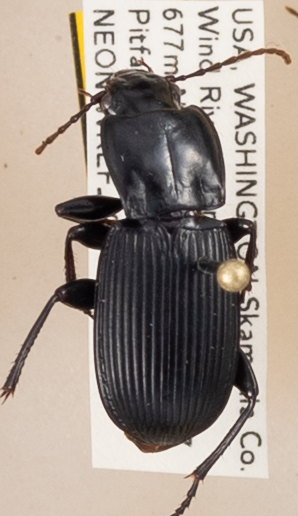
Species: Pterostichus herculaneus
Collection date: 2018-05-22
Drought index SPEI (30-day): -2.09
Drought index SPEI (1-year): -0.39
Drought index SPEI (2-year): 0.71